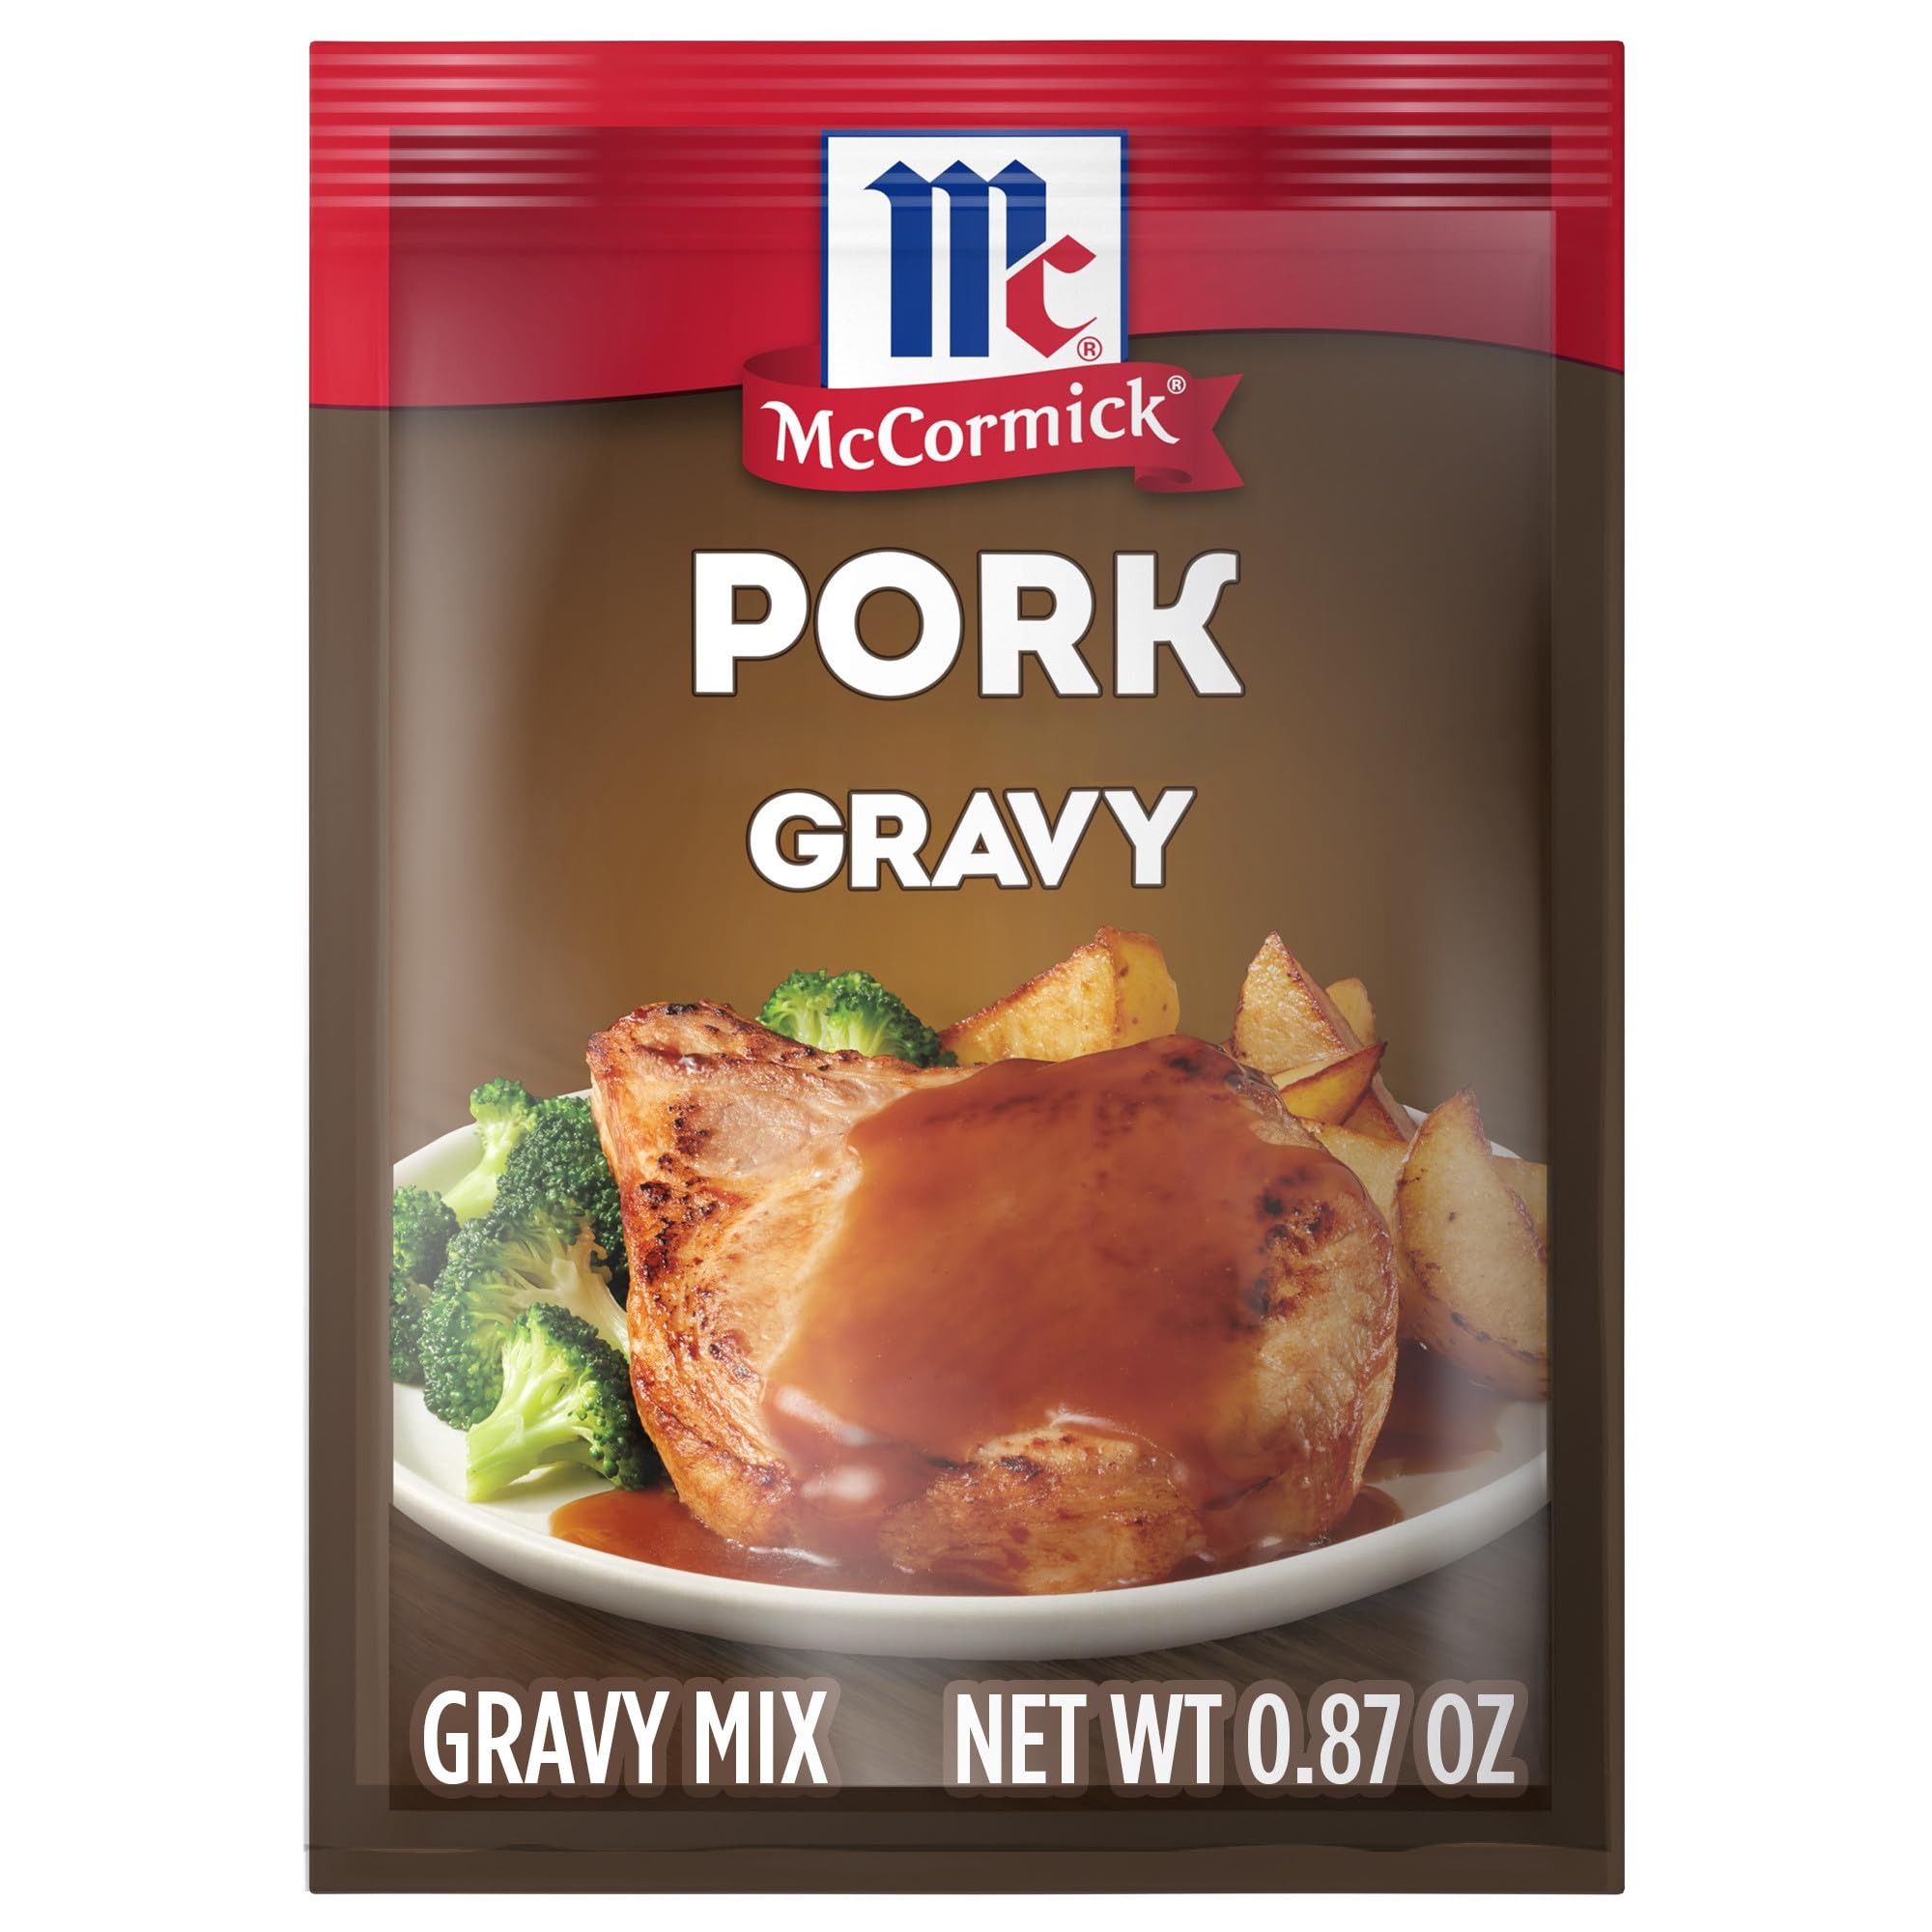
Item Name: McCormick Pork Gravy Mix, 0.87 oz
Bullet Point 1: Delicious lump-free pork gravy made fast and easy
Bullet Point 2: Expertly blended natural herbs and spices
Bullet Point 3: Perfect for main or side dishes, snacks and more
Bullet Point 4: Microwavable - just minutes to restaurant-style gravy
Bullet Point 5: No MSG, artificial flavors or colors
Value: 0.87
Unit: Ounce

Price: 1.84